Kadru

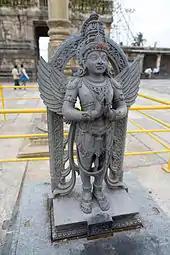
A statue of Garuda from the Chennakeshava Temple, Belur, Karnataka, India

Kadru was the younger sister of Vinata, and when they both lived with Kashyapa as his wives and attended to all his comforts he blessed them by granting each of them a boon. Kadru asked for a thousand naga or serpent sons who should be valiant. Prompted by her sister's demand for sons, Vinata asked for only two sons who should be more powerful and bright than Kadru's children. Kashyapa granted them their wishes. After his wives became pregnant, he advised them to look after the children, and then left for his penance in the forest.